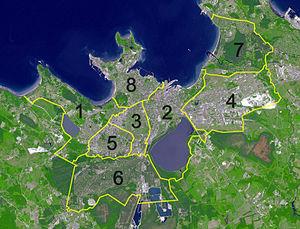
Tallinn est la capitale de l’Estonie et le principal port du pays. Elle est située sur la côte du golfe de Finlande, qui fait partie de la mer Baltique. Son ancien nom, en usage jusqu’en décembre 1918, est Reval en allemand, ou Revel en russe, qu’on désignait alors en français sous la forme Réval.